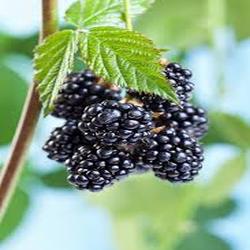
Label: Blackberry